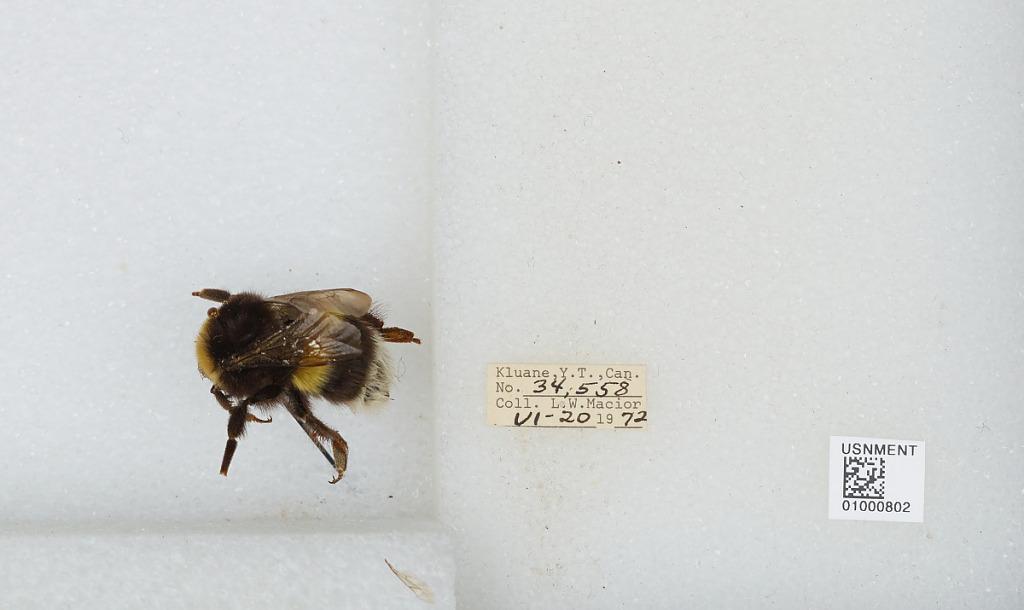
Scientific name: Bombus (Bombus) lucorum (Linnaeus)
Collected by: L. Macior
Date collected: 1972-6-20
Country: Canada
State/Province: Yukon Territory
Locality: Kluane
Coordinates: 60.75, -139.5